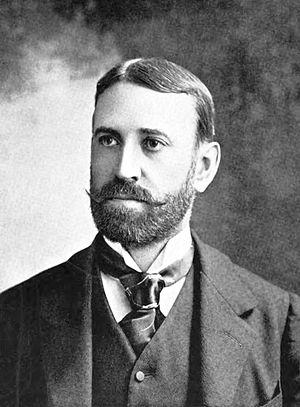
Robert Sanderson McCormick est un diplomate américain né dans la partie rurale de l'État de Virginie. Il fait partie de la grande famille McCormick devenue influente à Chicago.